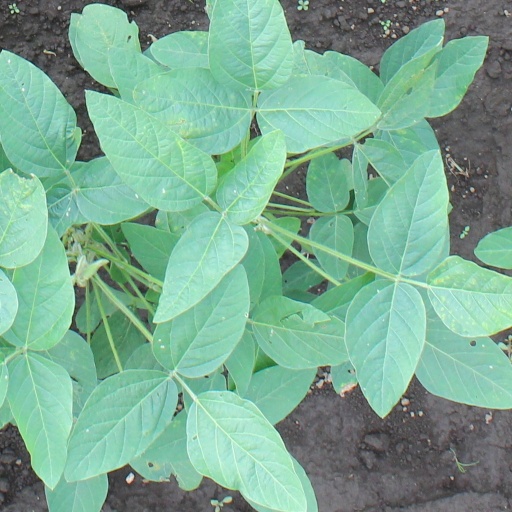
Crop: soybean